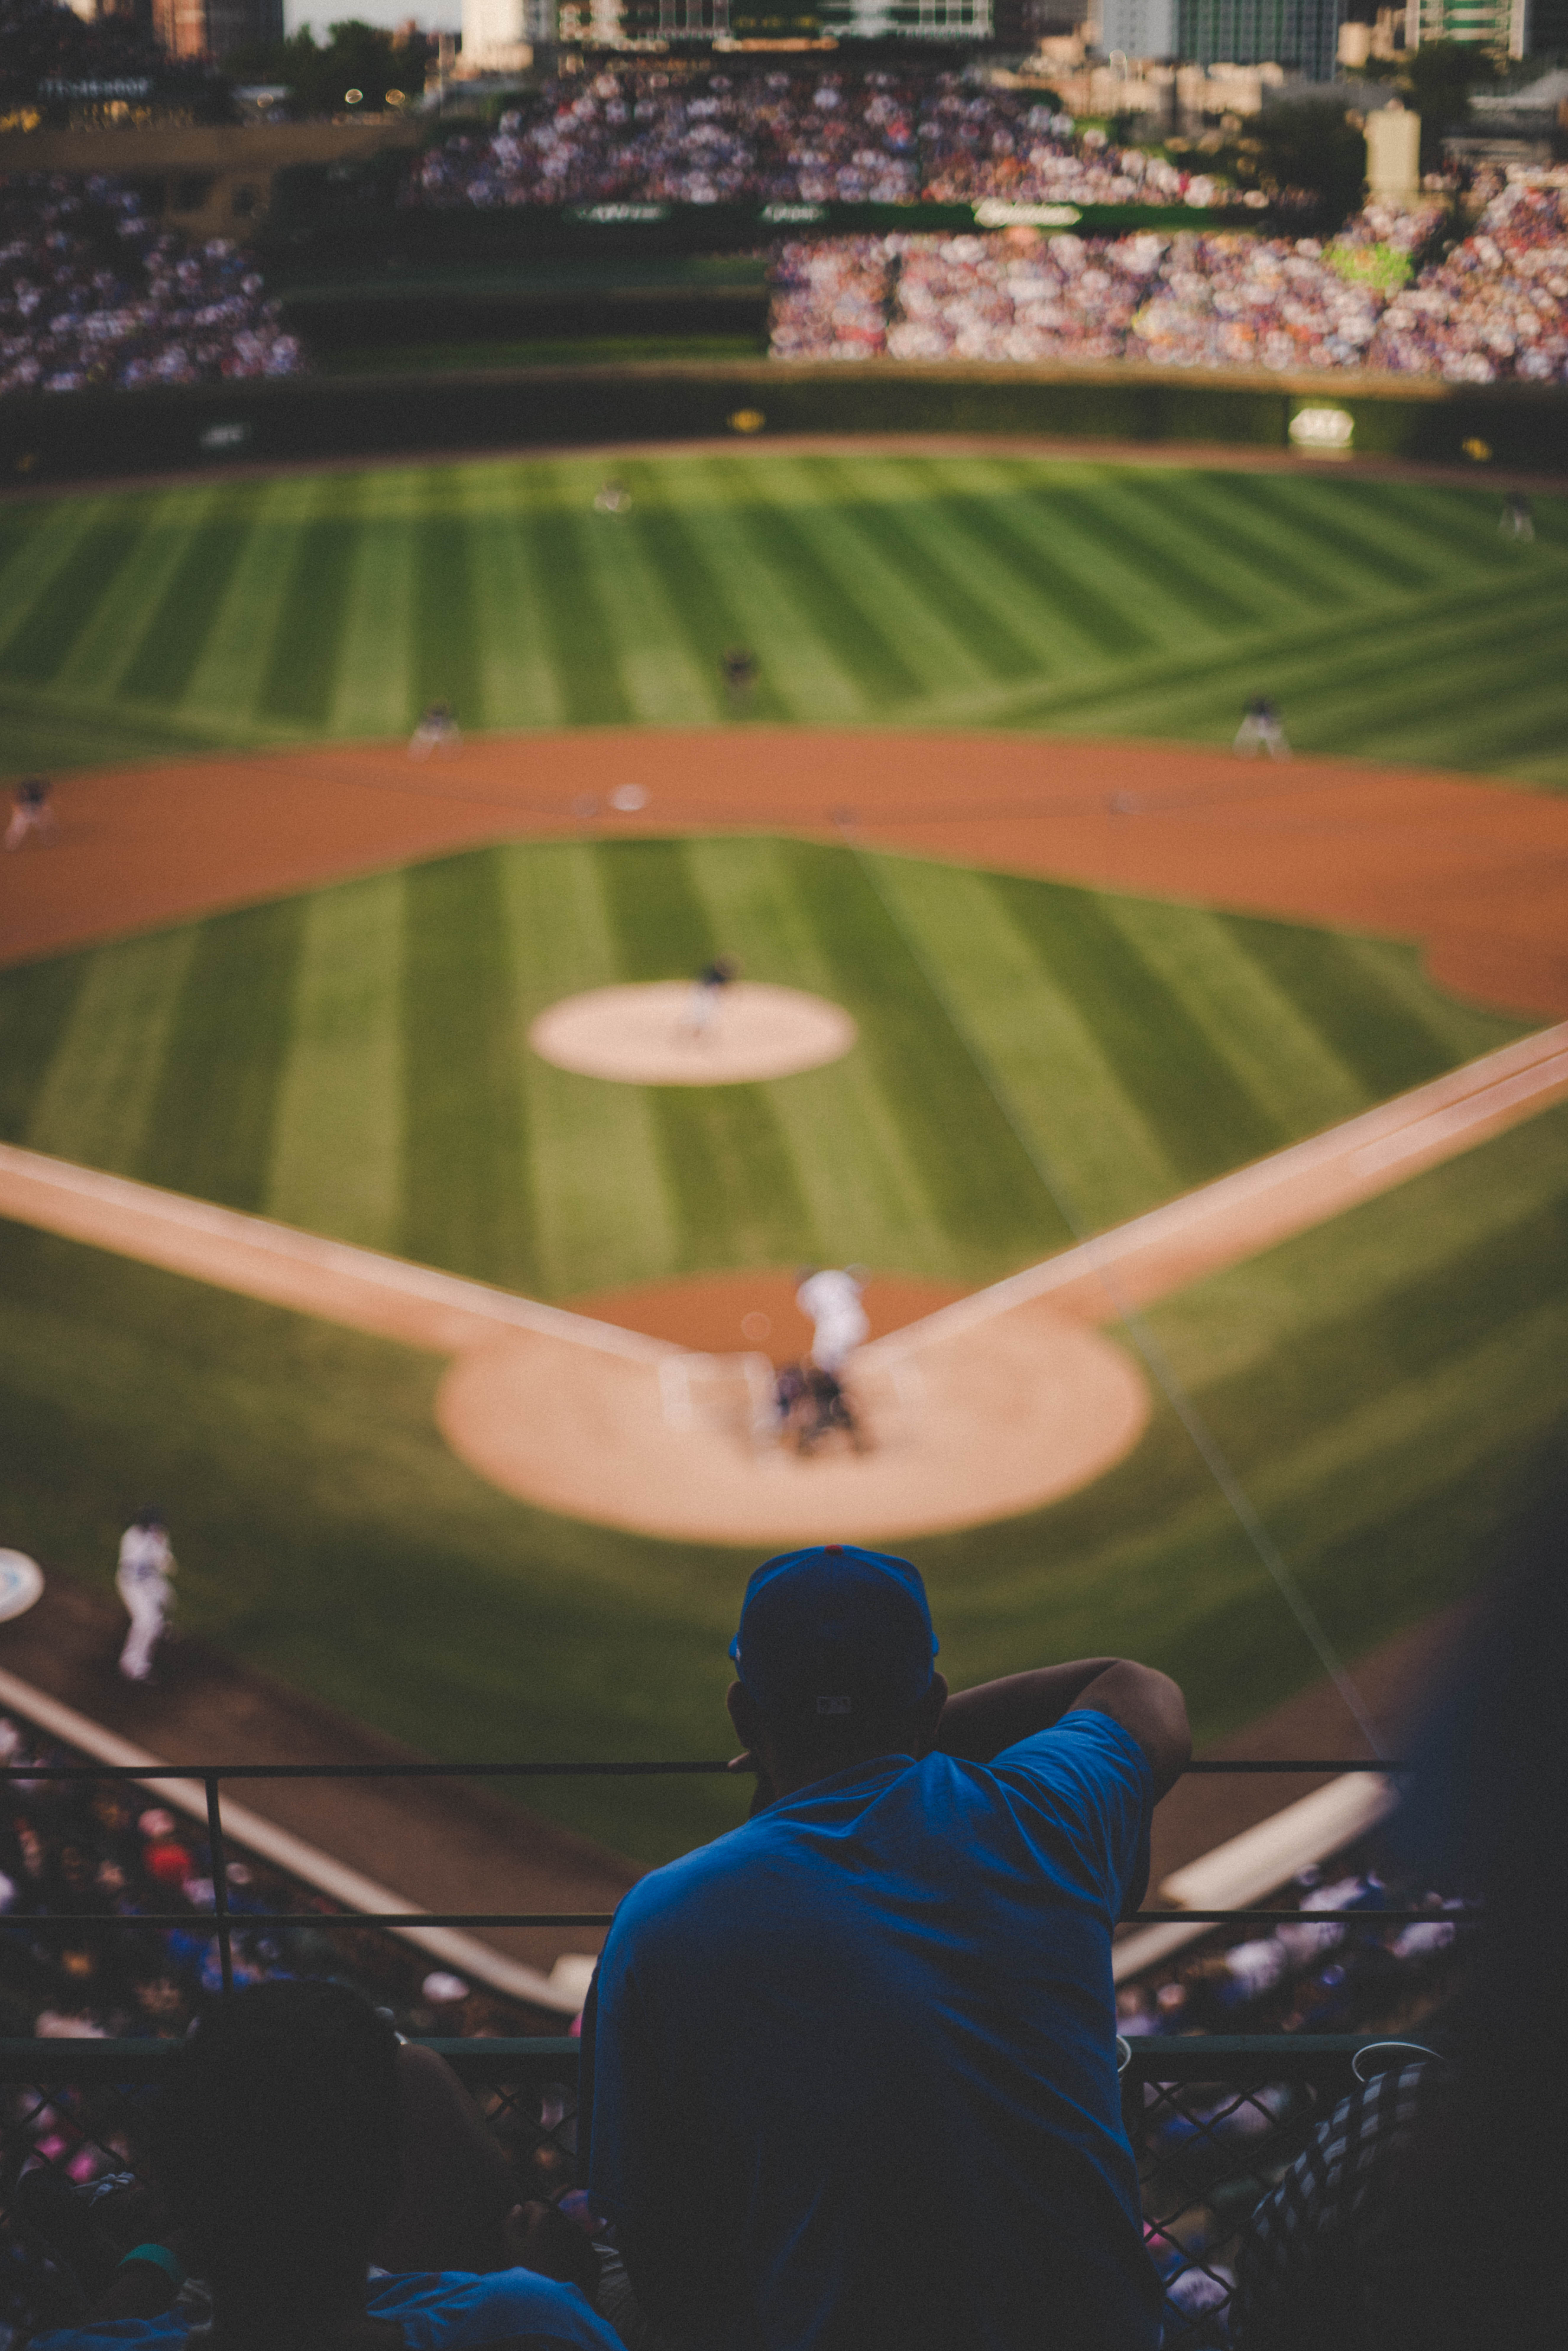
structure, people, baseball, sport, game, crowd, audience, stadium, sports, sport venue